Sunday's Illness

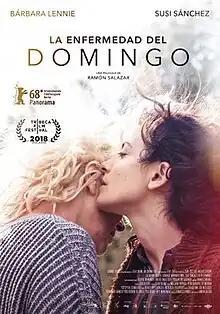
Film poster

Sunday's Illness is a 2018 Spanish drama film directed by Ramón Salazar which stars Bárbara Lennie and Susi Sánchez alongside Greta Fernández, Richard Bohringer and Miguel Ángel Solá. It was screened in the Panorama section at the 68th Berlin International Film Festival.